Tombili

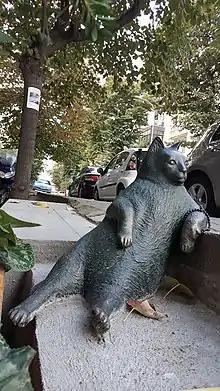
Tombili's statue

Tombili (a common Turkish nickname for a chubby pet) was a street cat who lived in Ziverbey in the Kadıköy district of Istanbul. Media reports state Tombili's sex as male; however, that is disputed. Tombili became popular with residents of the neighborhood for his friendliness and his way of leaning against steps. As a result of a photo of this pose, the cat became known worldwide in social networks and became an internet phenomenon. In the district of Kadıköy, he gained cult status. In 2016, Tombili was diagnosed with kidney failure and eventually died in early August.